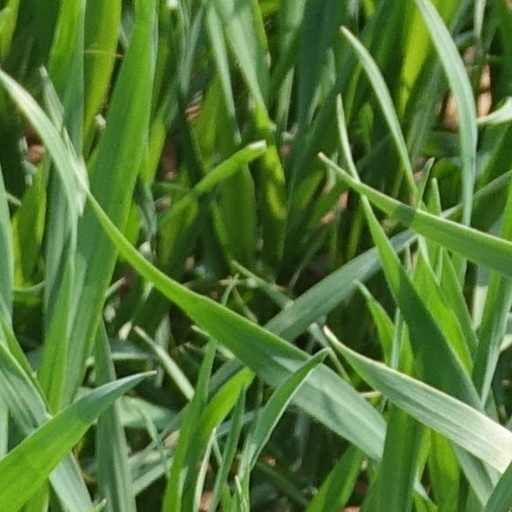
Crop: wheat